Braun Strowman

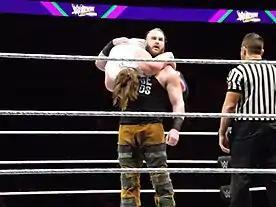

On the March 12 episode of "Raw", Strowman, despite lacking a partner, won a tag team battle royal to determine the #1 contenders for the Raw Tag Team Championship at WrestleMania 34. Raw general manager Kurt Angle allowed Strowman to challenge for the titles, under the provision he choose a partner at WrestleMania. At WrestleMania on April 8, Strowman chose a young fan in attendance named Nicholas to be his partner (in reality, son of referee John Cone). The duo defeated champions Cesaro and Sheamus, winning his first championship in WWE and making Nicholas the youngest champion of any kind in WWE history. The following night on "Raw", Strowman and Nicholas relinquished the titles due to Nicholas' "scheduling conflict" (school). On April 27 at the Greatest Royal Rumble in Jeddah, Saudi Arabia, Strowman won the namesake match and in doing so broke the record for most eliminations in a Royal Rumble match with 13, beating Roman Reigns' previous record of 12. Strowman then entered into a feud with Kevin Owens. He and Bobby Lashley defeated Kevin Owens and Sami Zayn at Backlash on May 6, and won the Money in the Bank ladder match at the namesake pay-per-view on June 17. At Extreme Rules on July 15, Owens defeated Strowman in a steel cage match after Strowman performed a chokeslam off the cage through an announce table on Owens, giving Owens the win as his feet touched the floor first per the rules. At SummerSlam on August 19, Strowman defeated Owens with his Money in the Bank contract on the line in two minutes, ending their feud. Later that same night, Strowman announced he would be cashing in on the winner of the main event and challenging them after the match. However, then-reigning Universal Champion Brock Lesnar attacked Strowman during his match with Roman Reigns, leaving Strowman unable to cash in when Reigns won the title after pinning Lesnar.